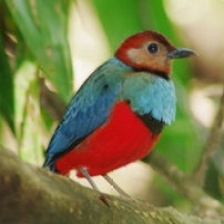
Species: RED BELLIED PITTA
Scientific name: PITTA ERYTHROGASTER